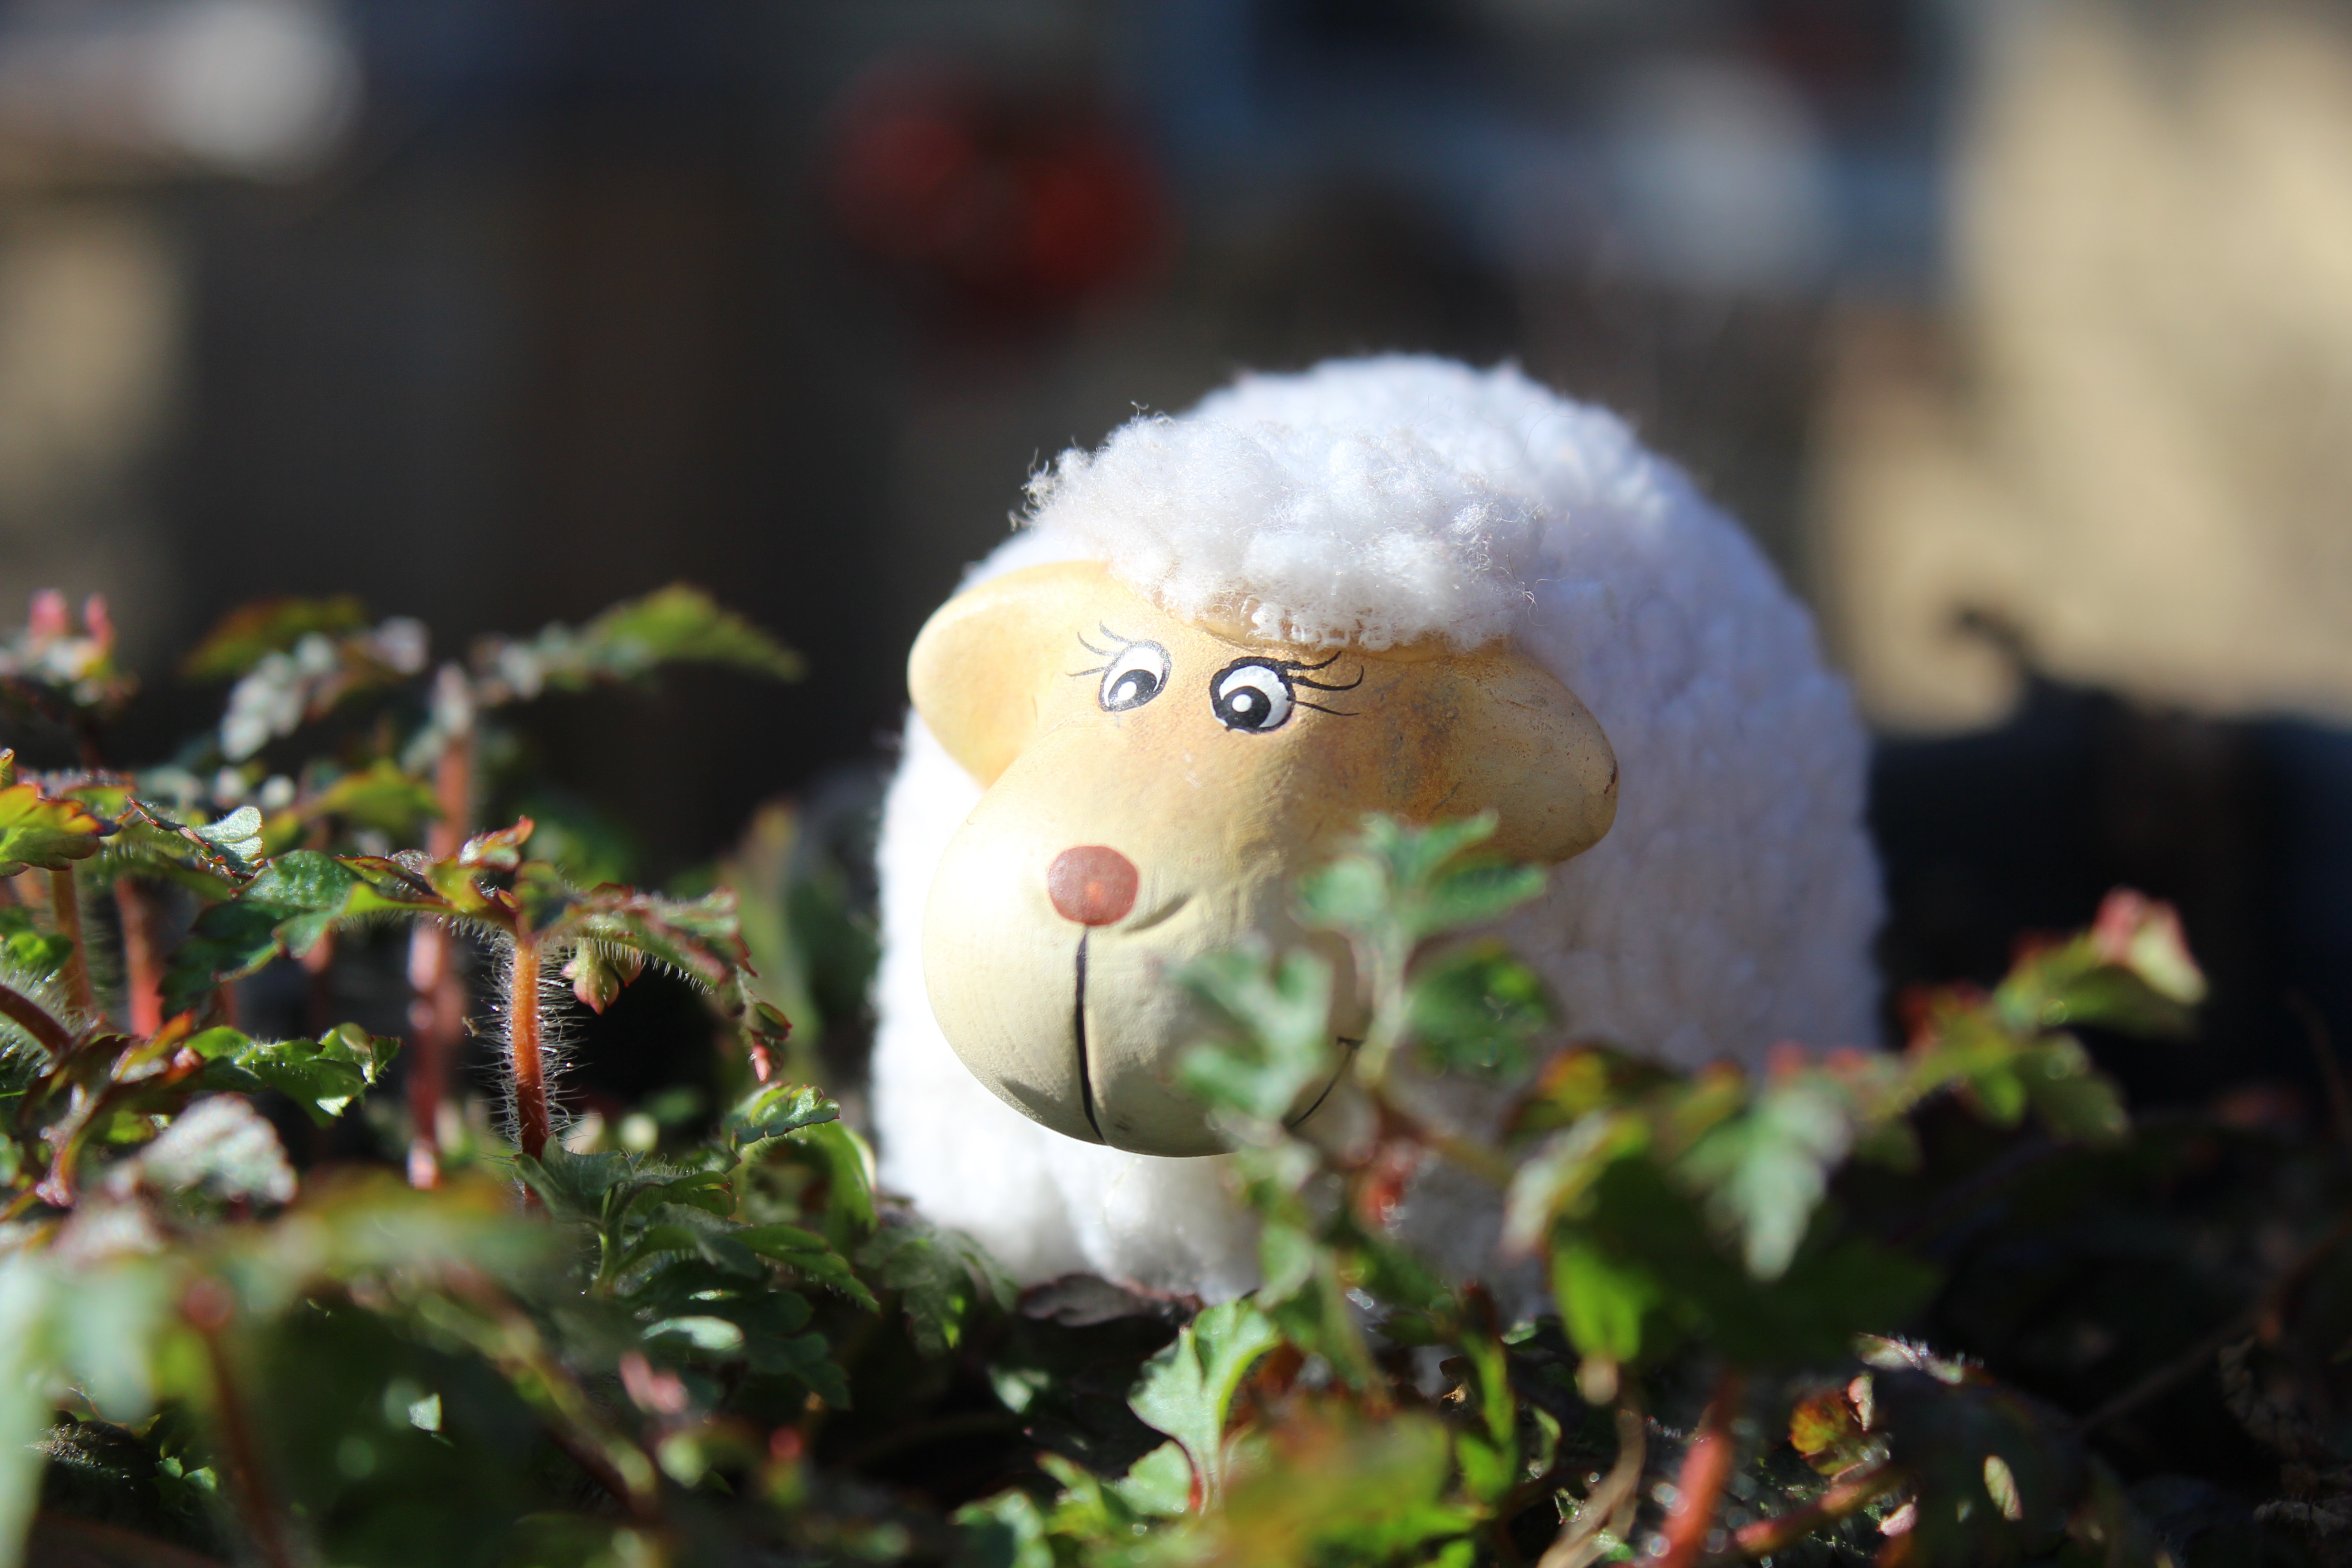
bird, flower, sheep, duck, figures, waterfowl, water bird, stone figures, ducks geese and swans